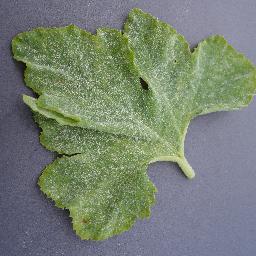
Label: Squash___Powdery_mildew